Yevgeny Kibkalo

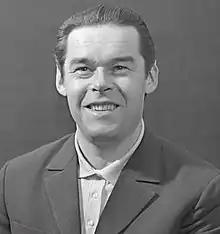
Kibkalo in 1961

Yevgeny Gavrilovich Kibkalo (12 February 1932, in Kyiv – 12 February 2003, in Moscow) was a Soviet and Russian operatic baritone singer and pedagogue. People's Artist of the RSFSR (1970).